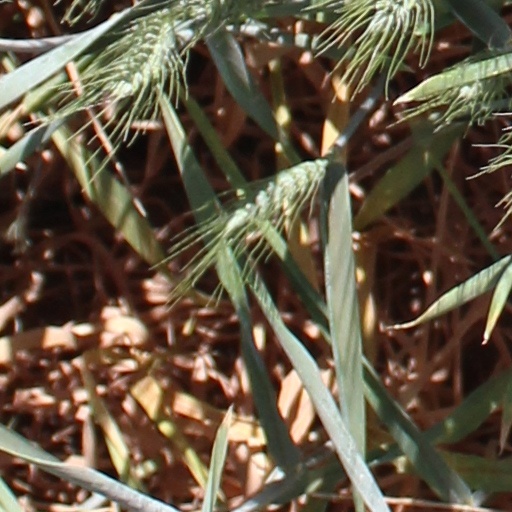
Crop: wheat